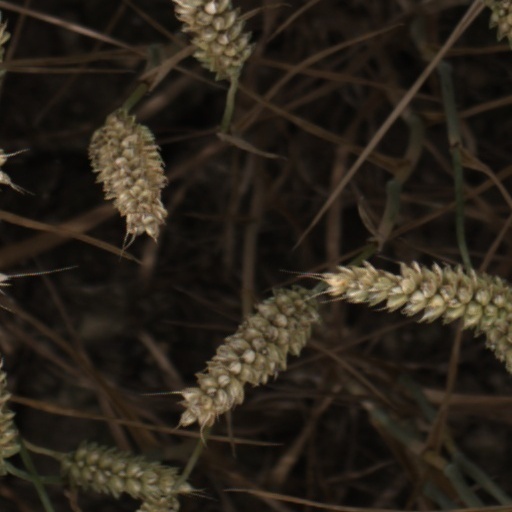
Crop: wheat